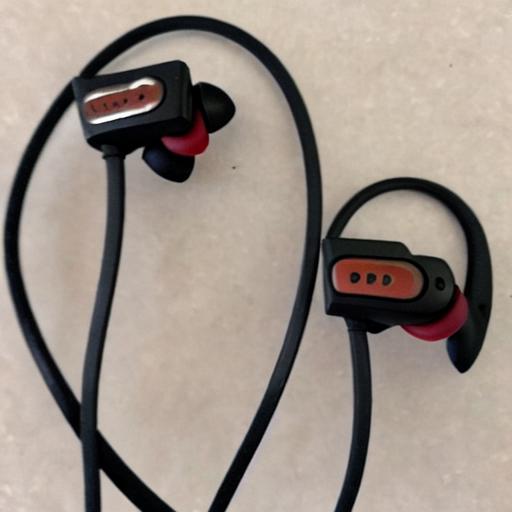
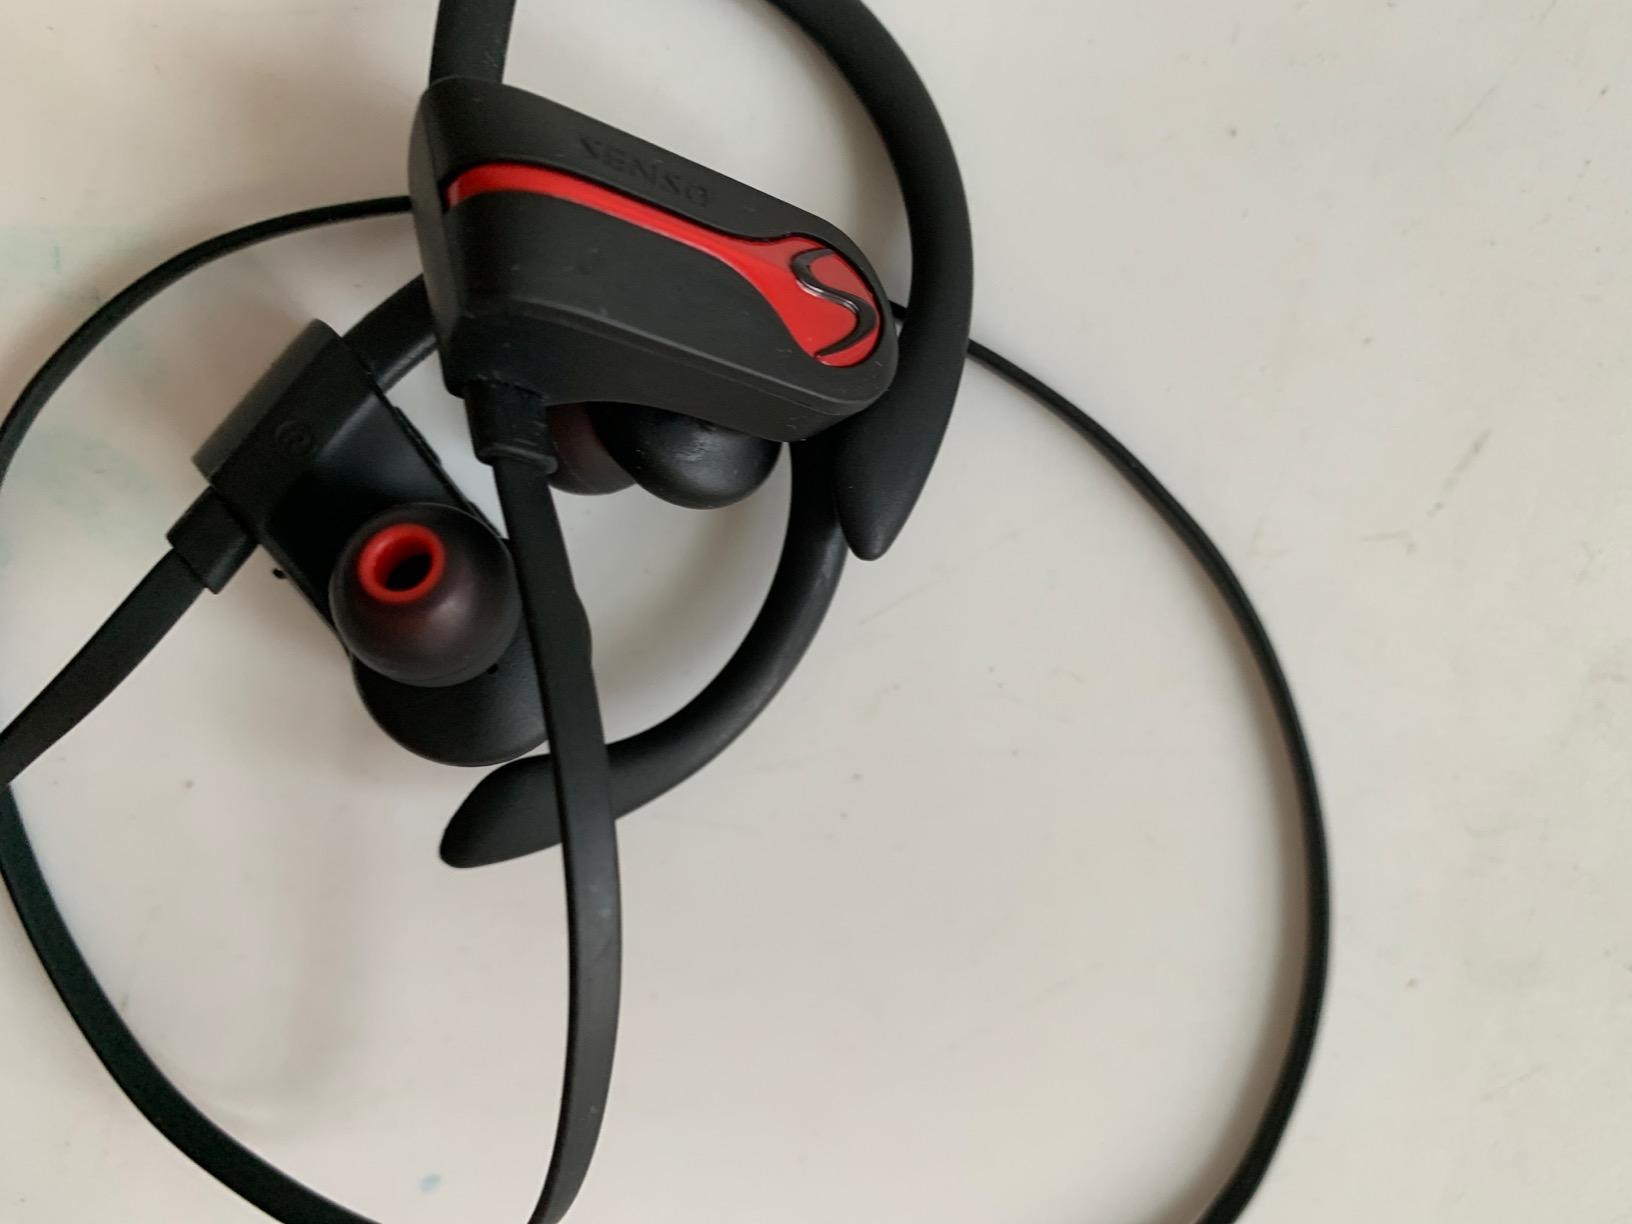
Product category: earbuds
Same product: no